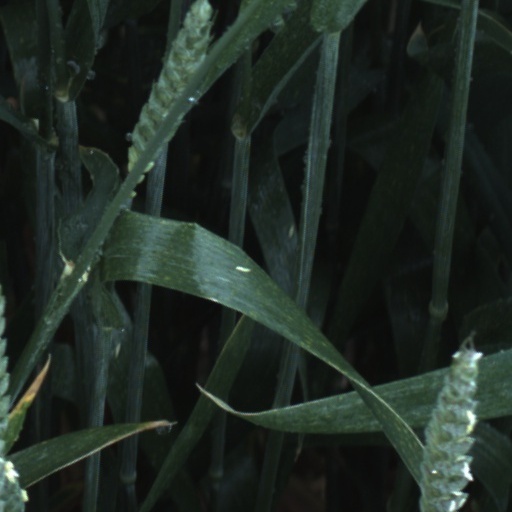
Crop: wheat